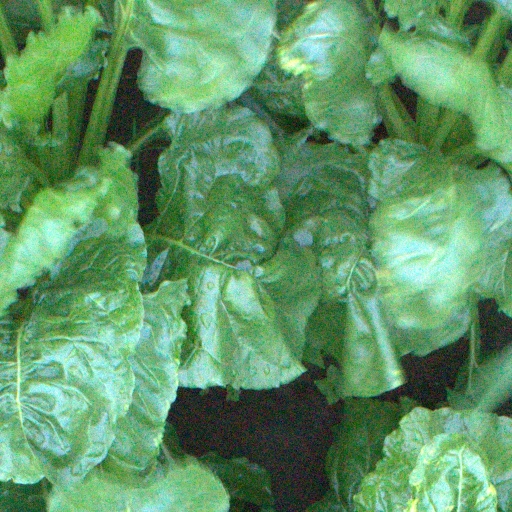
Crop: sugar beet